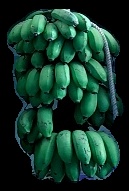
Variety: rasbale
Grade: grade2